Valeria Lukyanova

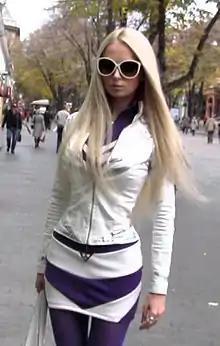
Lukyanova in November 2012

Valeria Valeryevna Lukyanova (born 1985) is a Ukrainian model best known for her resemblance to a Barbie doll. She currently has property in Mexico and lives in Moscow. To enhance the Barbie effect Lukyanova uses makeup and contact lenses over her naturally green/gray/blue eyes. She has stated that she has had breast implants, but that the rest of her body is natural and slender due to daily gym workouts and a particular diet.